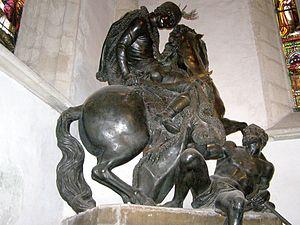
Cet article recense les statues équestres en Slovaquie.